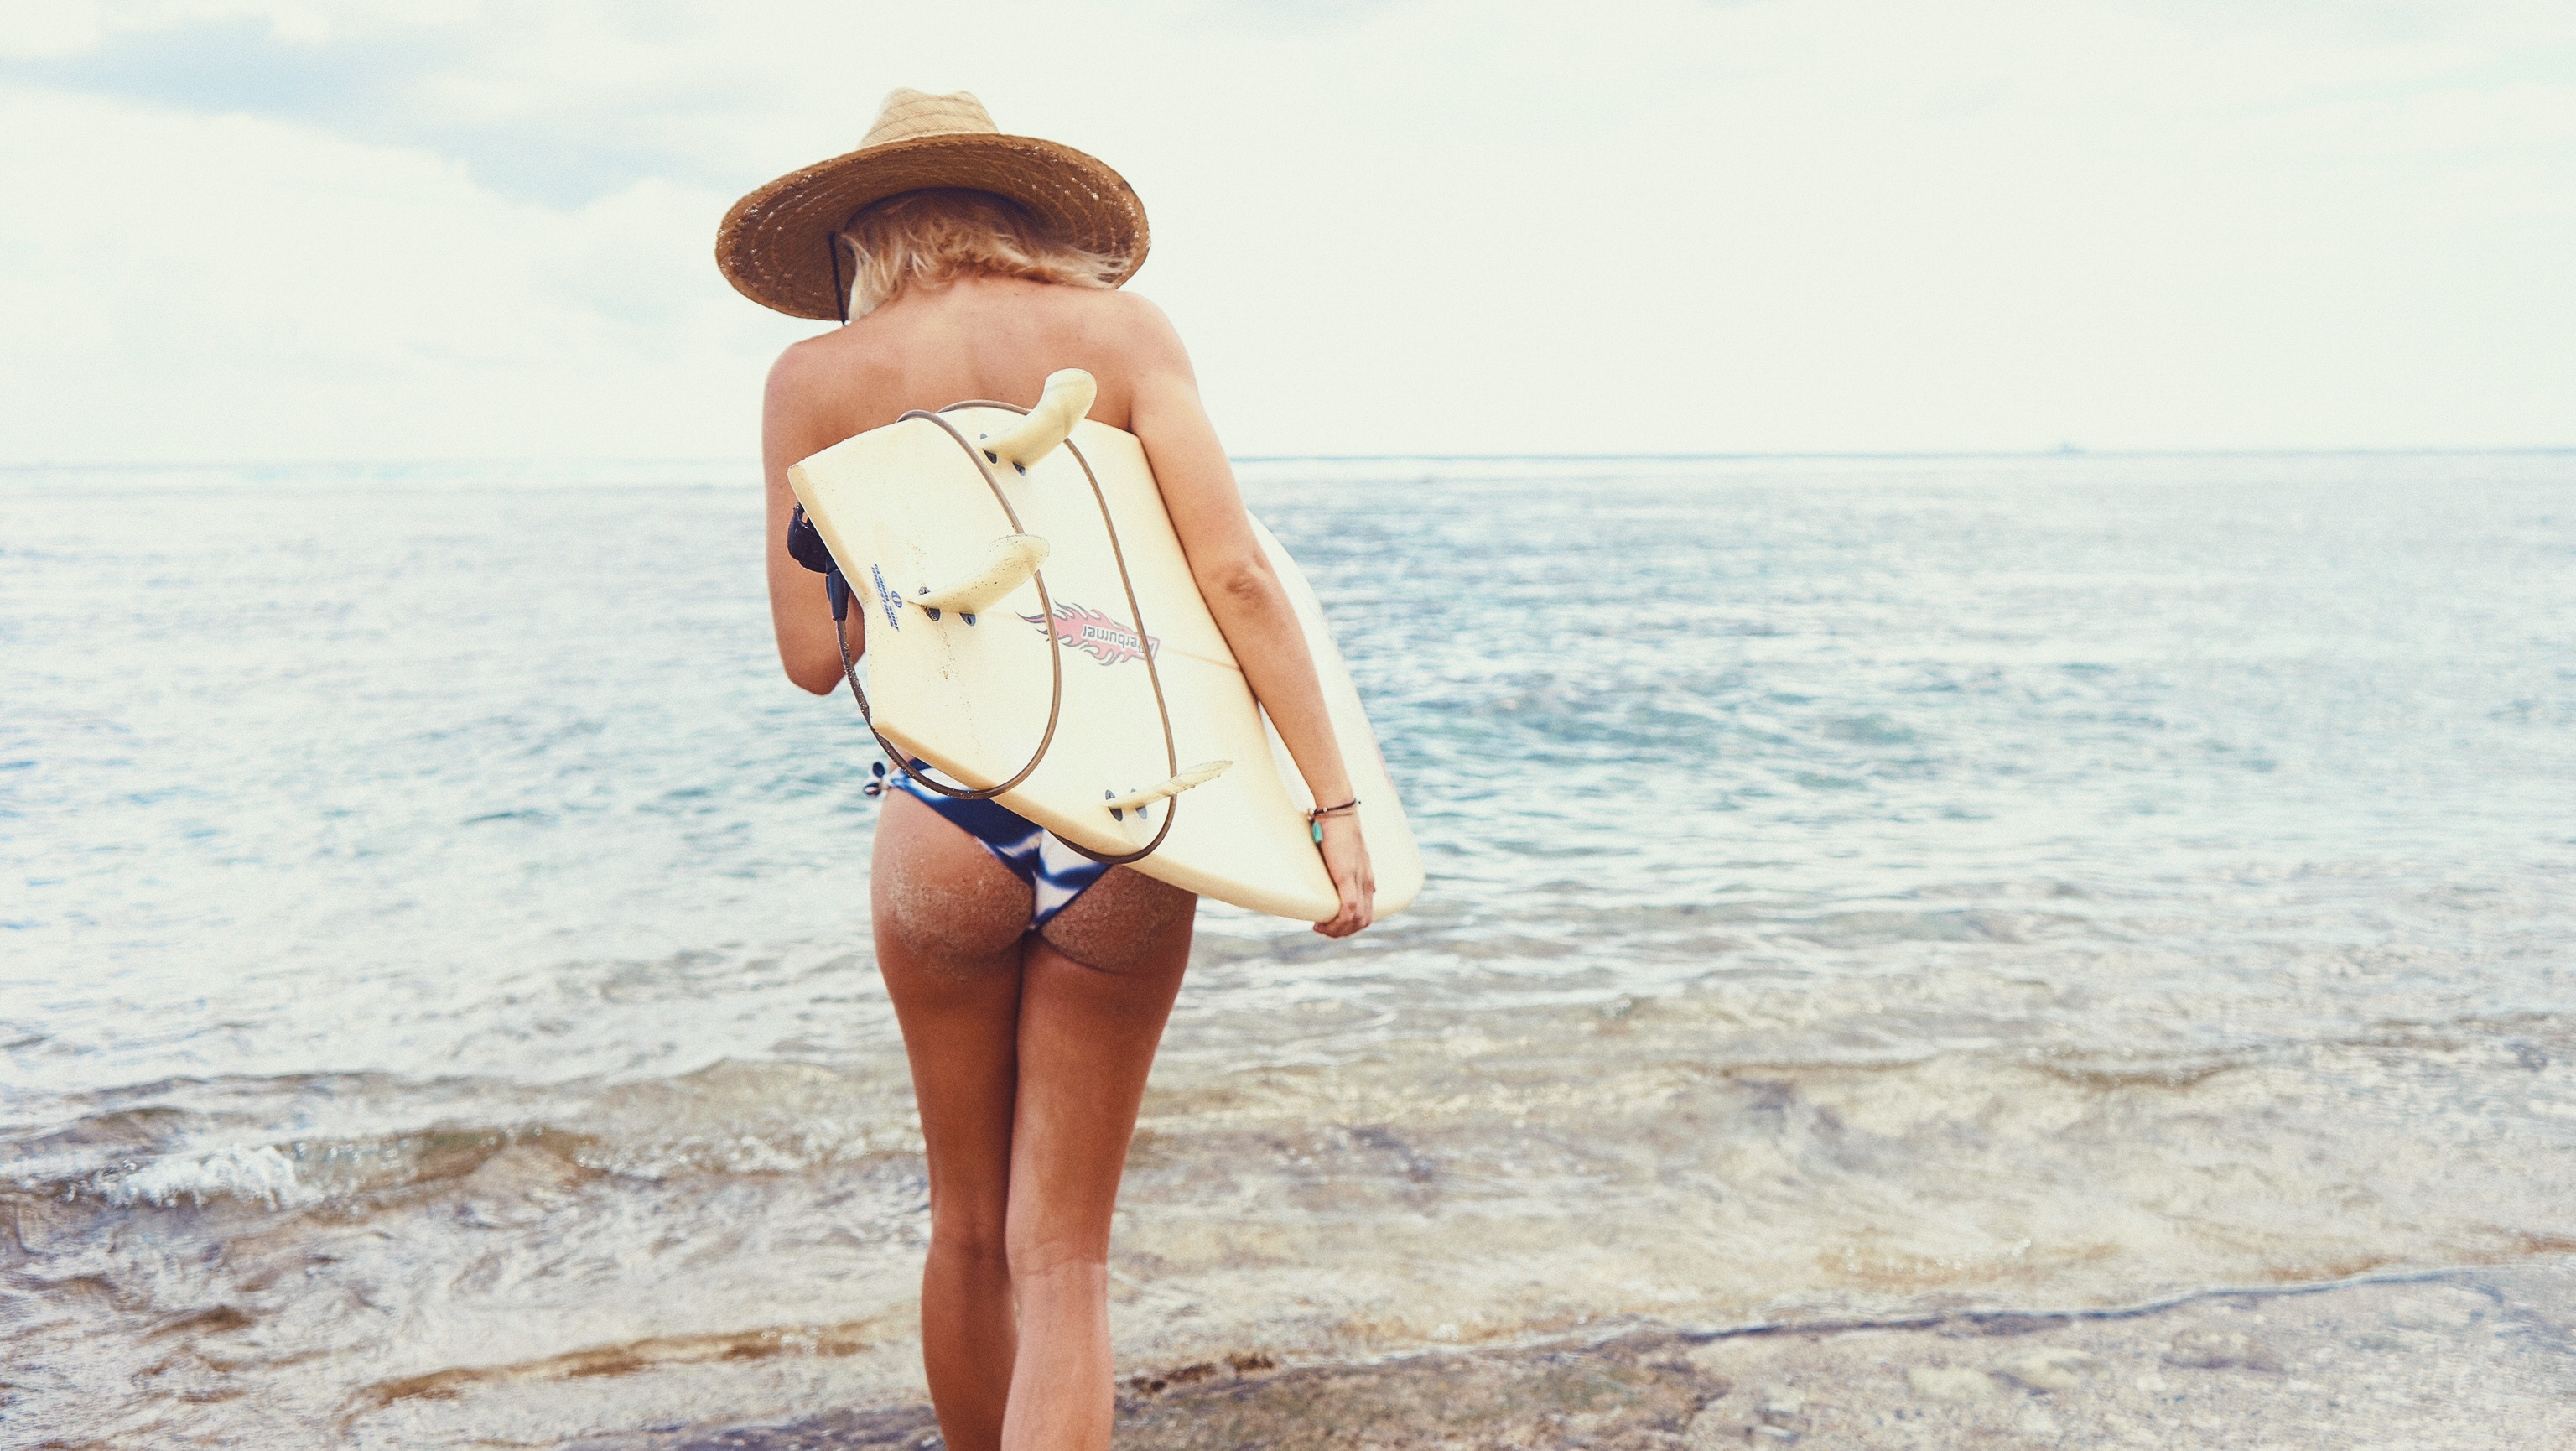
beach, sea, girl, woman, vacation, leg, model, spring, fashion, clothing, swimwear, human body, dress, photograph, beauty, photo shoot, supermodel